Jeff Fair

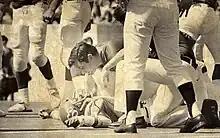
Dr. Fair checking on OSU player.

Fair received OSU’s Distinguished Service Award in 1986 for his service not only in athletic training, but also his service to high schools, and for teaching classes. He was awarded the Melvin Jones Award by the Stillwater Lions Club for his service to Lions and the community and in 1994 the National Association of Athletic Trainers awarded him the Most Distinguished Athletic Trainer Award. He was instrumental in helping write and encourage passage of the Oklahoma Licensure of Athletic Trainers. He served on the Oklahoma Board of Examiners as a member and as Chairman and he helped develop the Oklahoma State Athletic Trainers Association. Fair also taught courses associated with health and physical education as well as athletic training at Oklahoma State University, Langston University, and Oklahoma Osteopathic College. Fair worked with some football legends such as Jimmy Johnson, Pat Jones, Paul Johnson, Ken Niumatalolo, Mike Gundy, Thurman Thomas, and Heisman Trophy winner Barry Sanders.